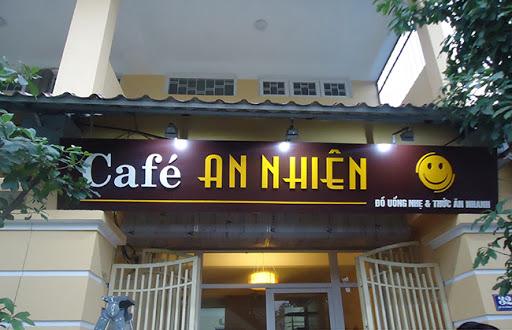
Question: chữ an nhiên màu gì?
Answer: chữ an nhiên màu vàng